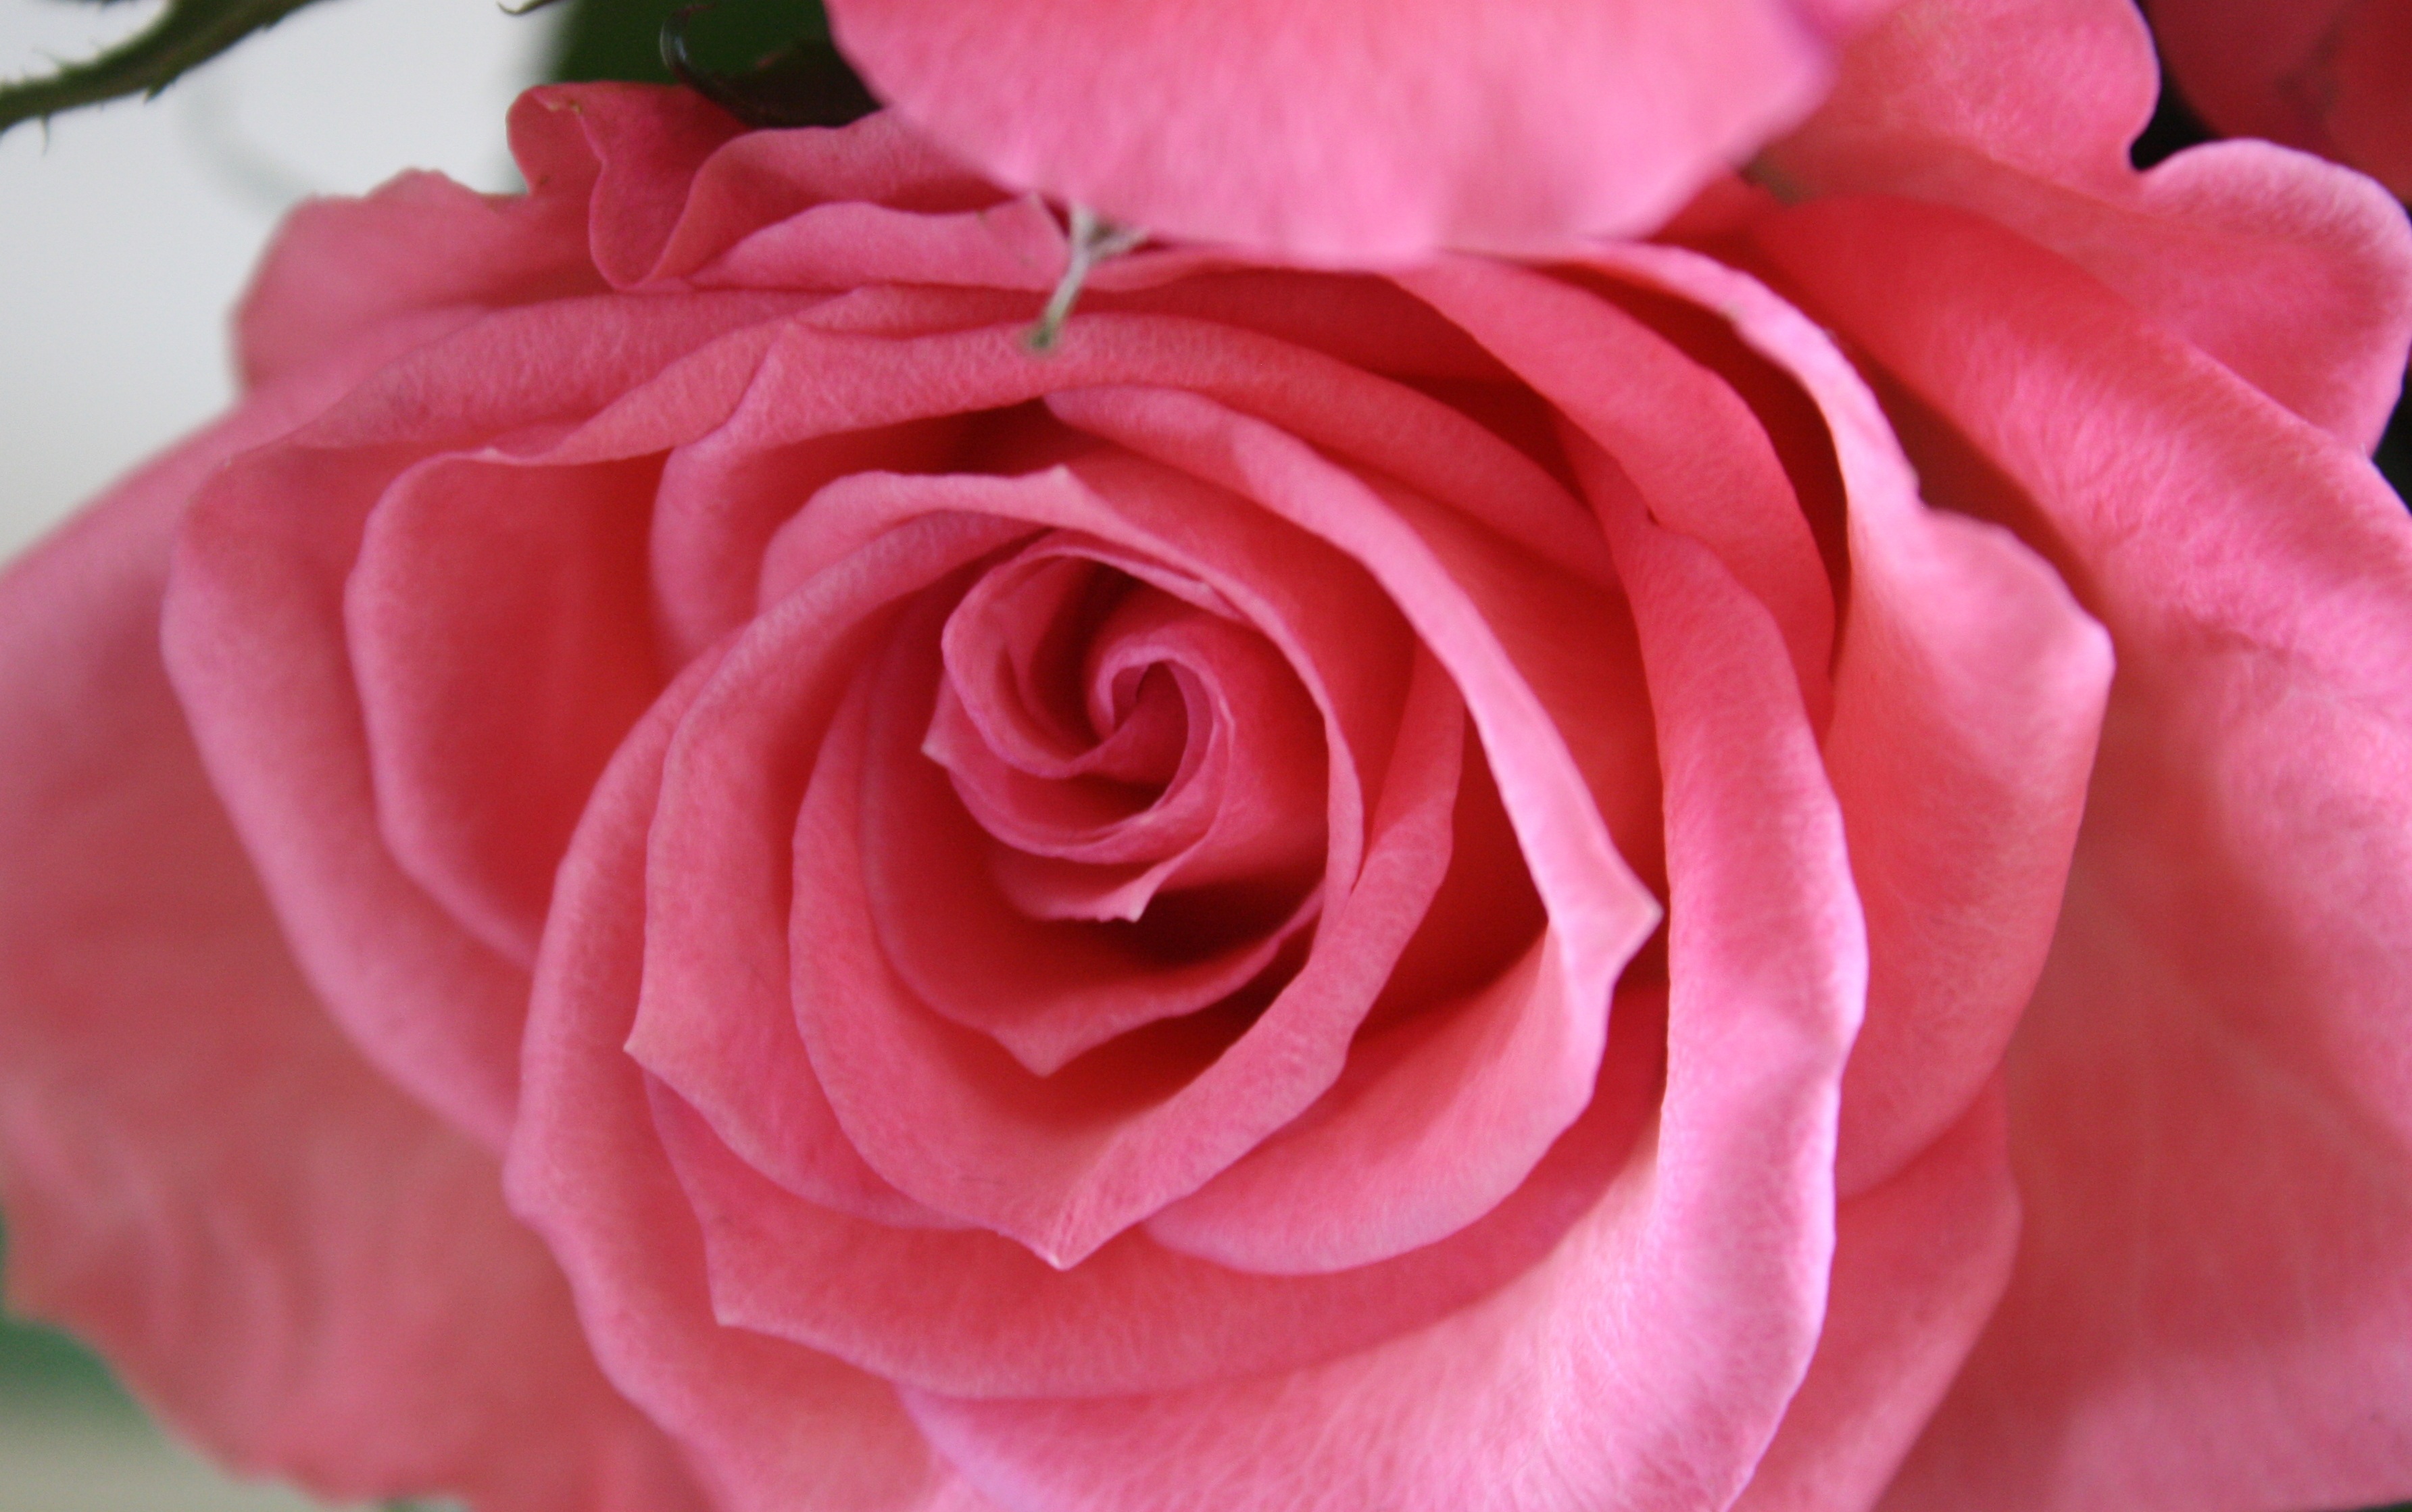
nature, plant, flower, petal, rose, red, garden, pink, close up, floribunda, macro photography, flowering plant, garden roses, rose family, land plant, rosa centifolia, rose order